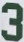
Number: 3